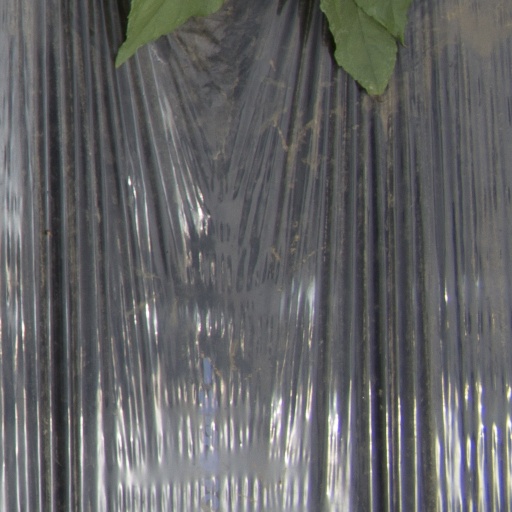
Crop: Jerusalem artichoke